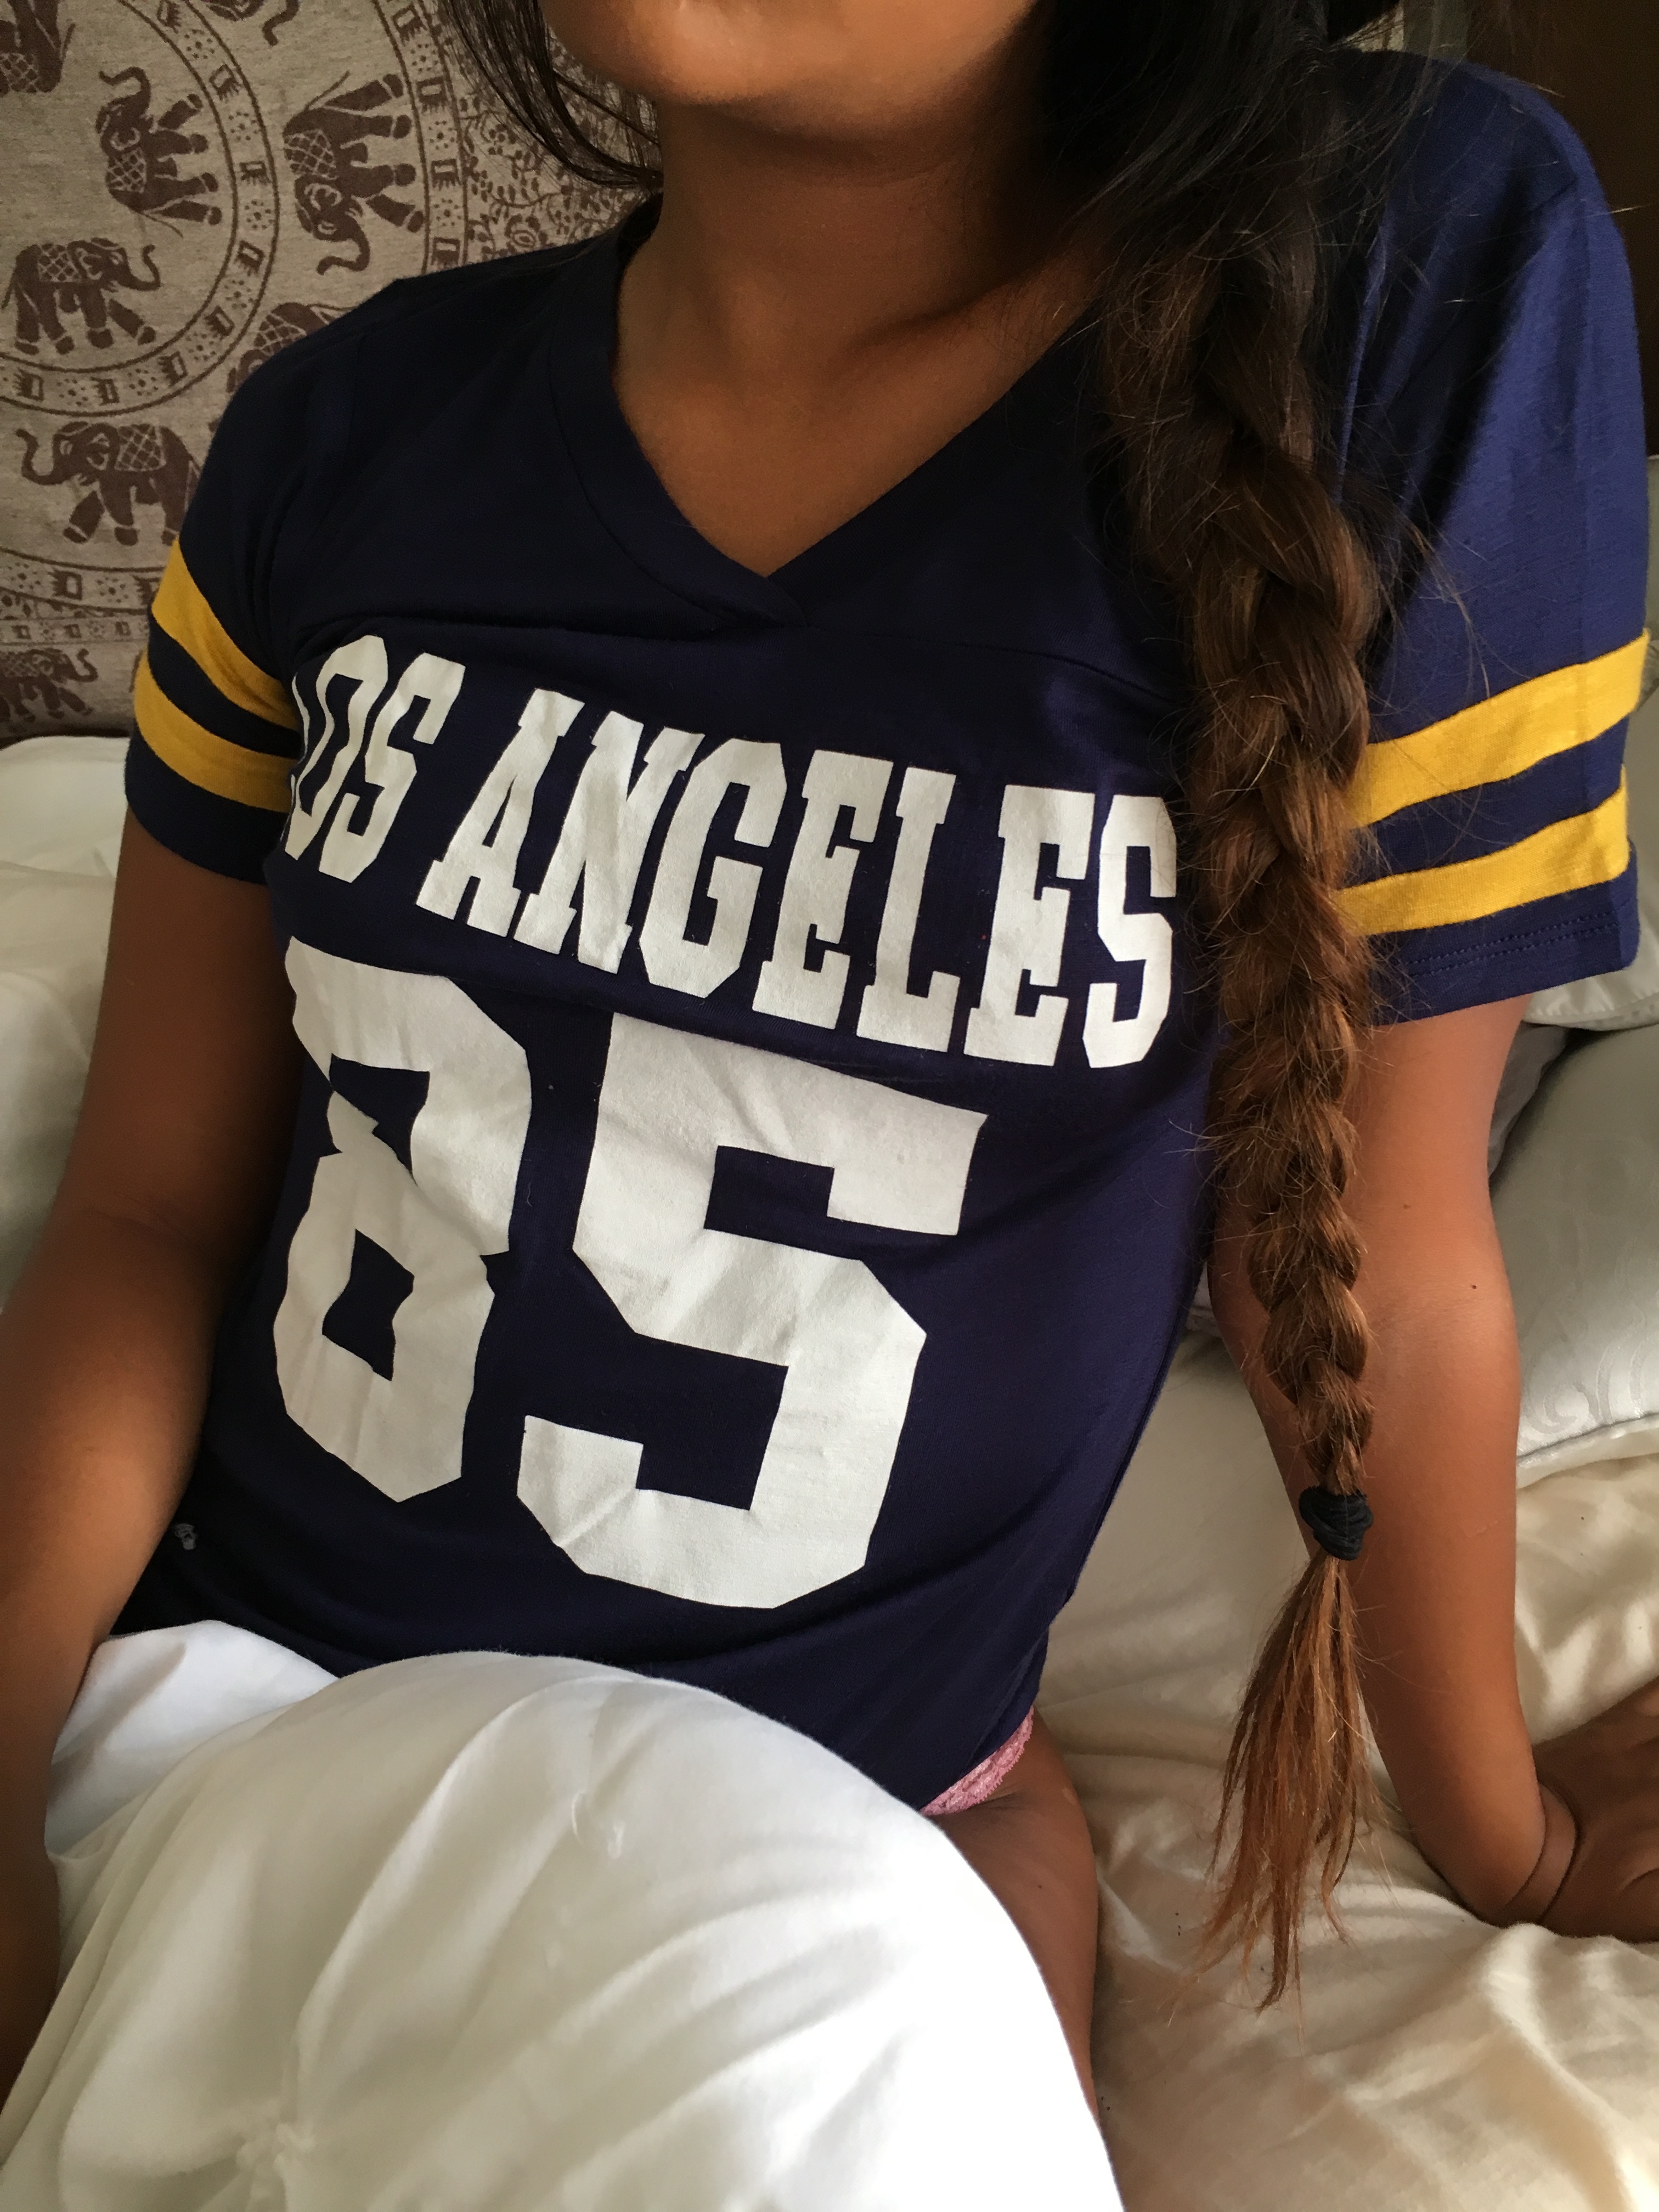
hair, white, model, clothing, hairstyle, muscle, t shirt, sports uniform